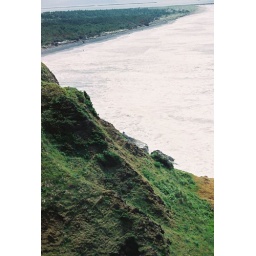
View of the coast by lighthouse